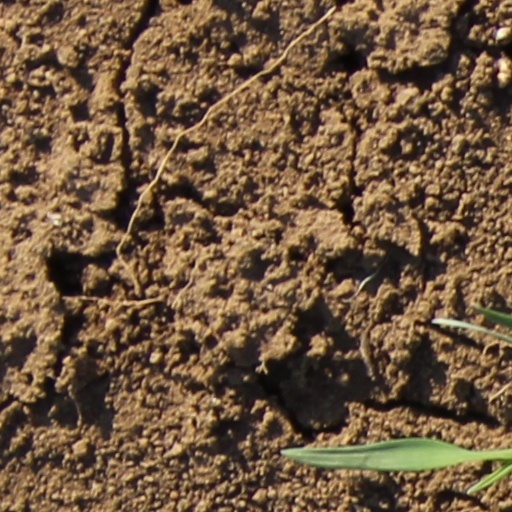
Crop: wheat